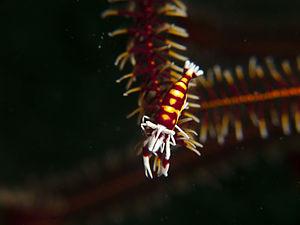
Crevette nettoyeuse est une expression ambiguë qui désigne un ensemble de crustacés décapodes caractérisés par leur mode nutritif particulier, qui consiste à déparasiter et nettoyer la peau et dans certains cas la bouche d'autres espèces. Elles retirent et mangent les parasites, tissus blessés, peaux mortes, et les débris de nourriture d'une grande variété de poissons récifaux et d'autres organismes plus gros.
Le genre Laomenes regroupe des espèces de crevettes de la famille des Palaemonidae.
Les Palaemonidae constituent une vaste famille de petites crevettes.